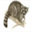
Label: raccoon